William H. Donaldson

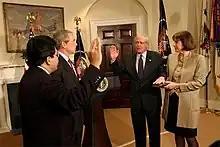
Donaldson is sworn in as the Chairman of the Securities and Exchange Commission in February 2003

Donaldson began his career at G. H. Walker & Co., a banking and brokerage firm.